Avvocata

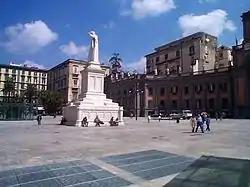
Piazza Dante in Naples

Avvocata ("advocate" in reference to the Madonna as the advocate of humanity) is a quarter of Naples, southern Italy. It is just outside, to the west, of the original historic centre of the Greco-Roman city of Naples. It is the first area beyond the original city developed under the Spanish viceroyship when the Spanish moved into the Kingdom of Naples in the mid-16th century. The most prominent landmark in the area is the large square, Piazza Dante.